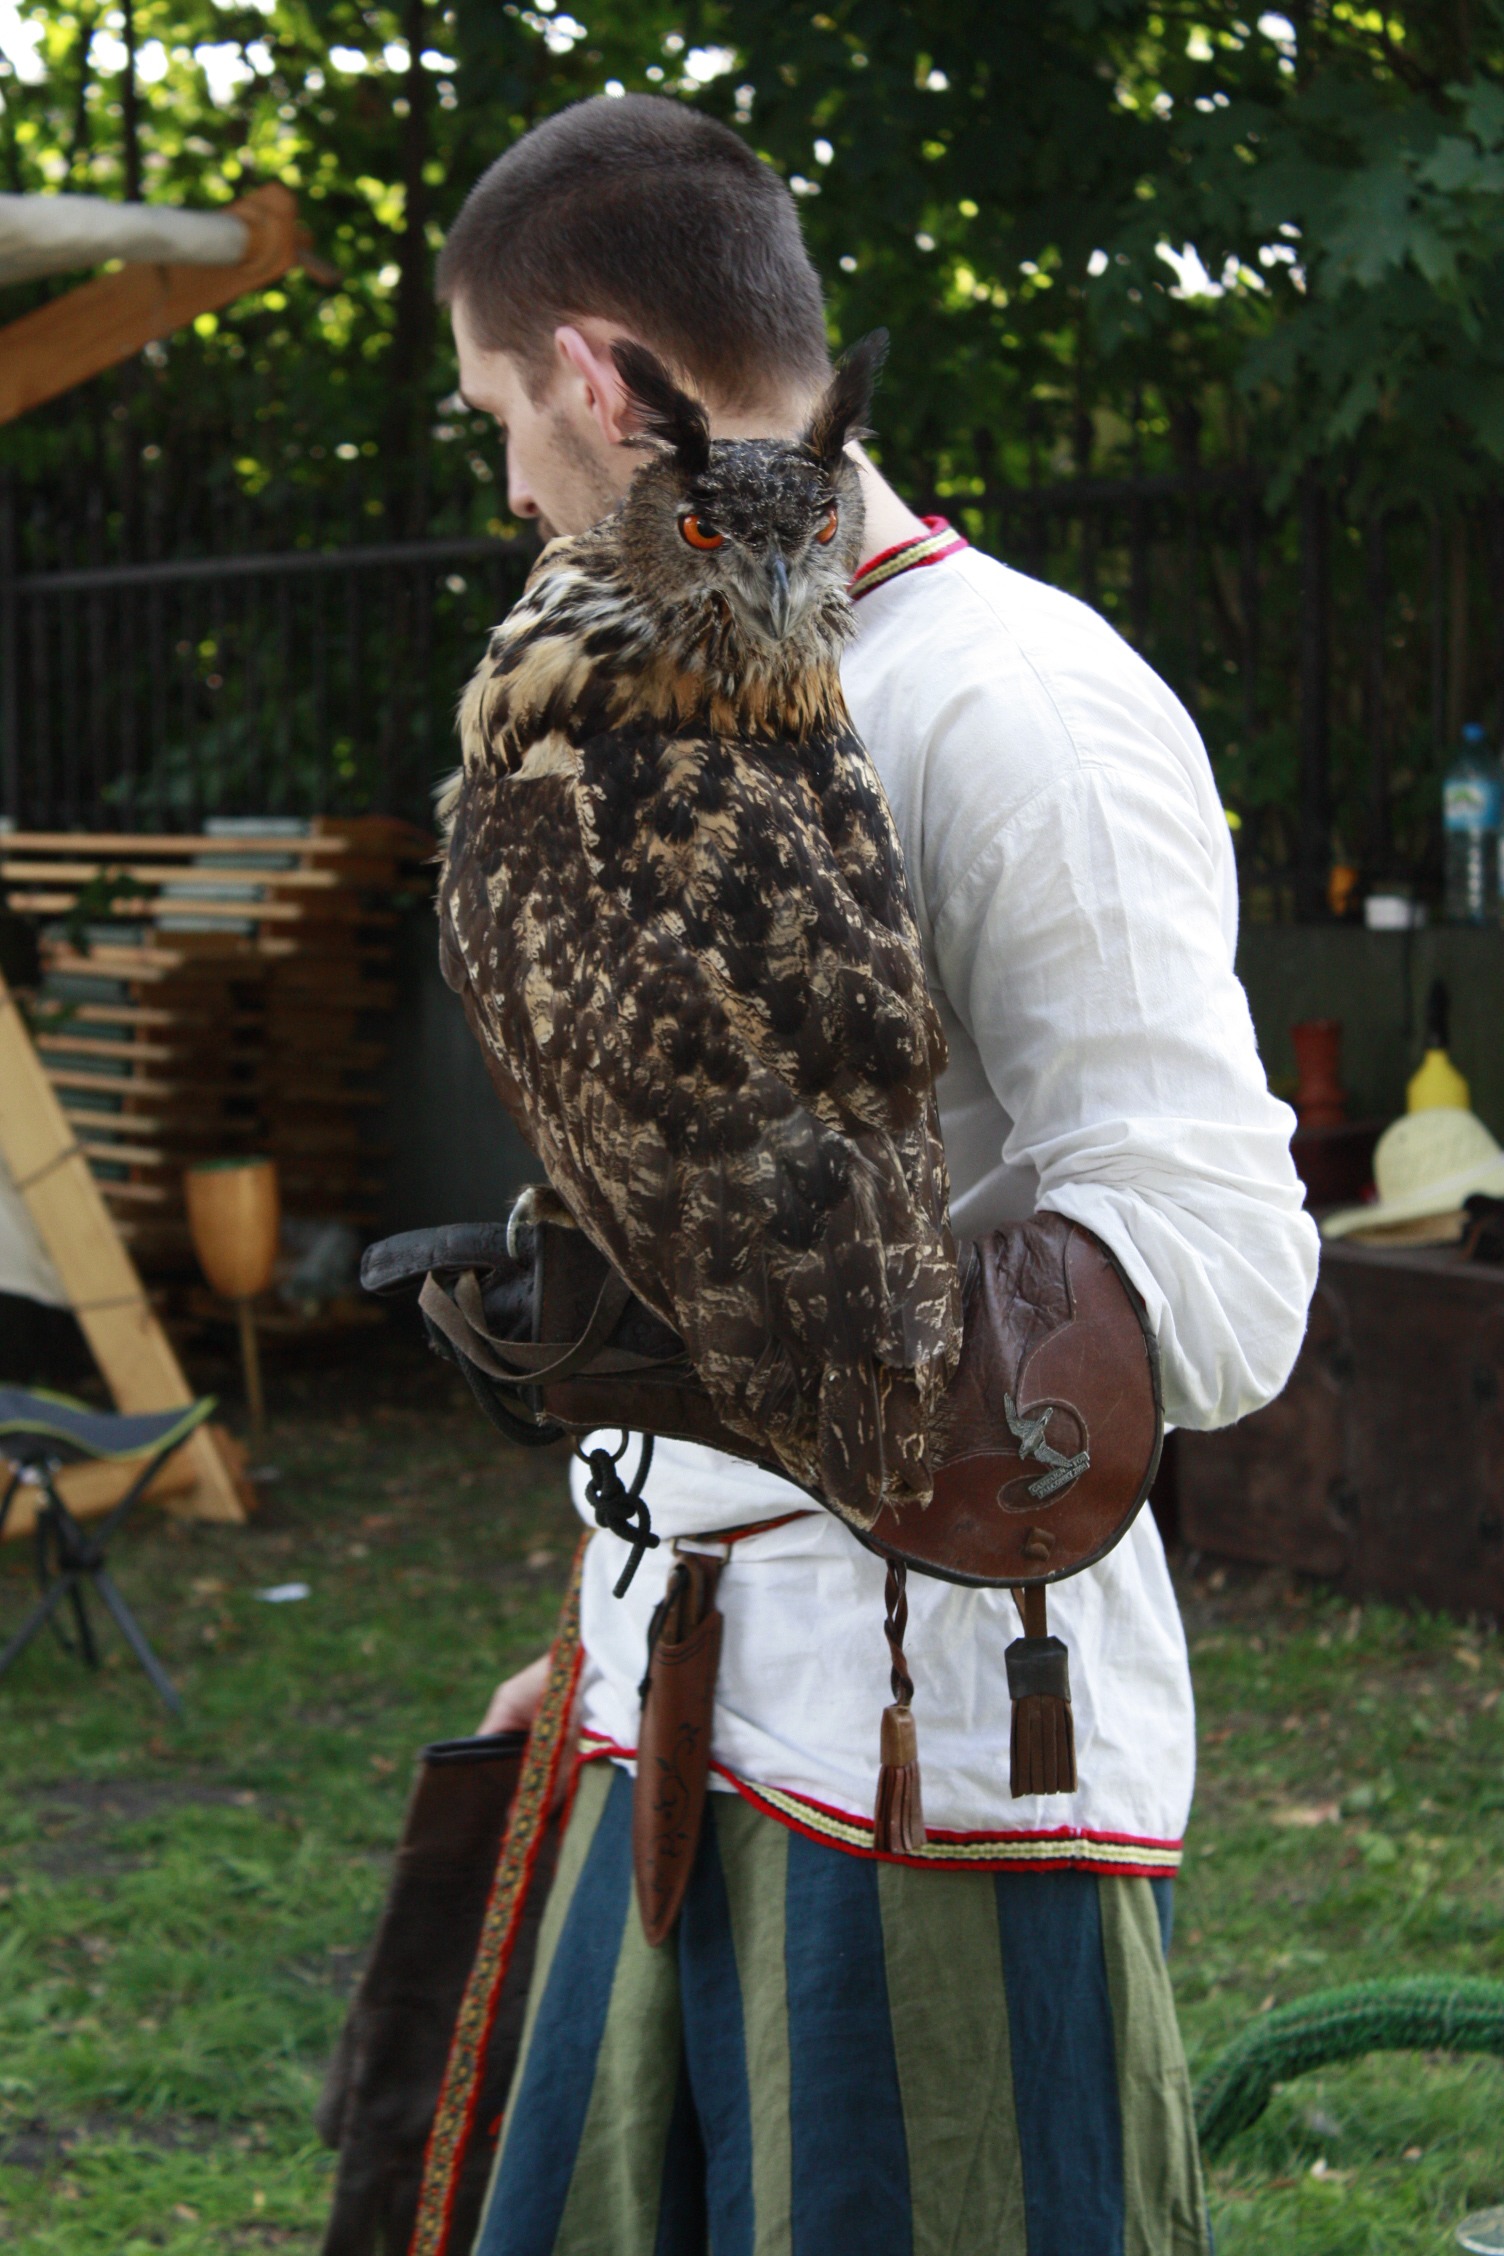
man, bird, beak, hawk, bird of prey, eyes, feathers, falcon, feb, sowa